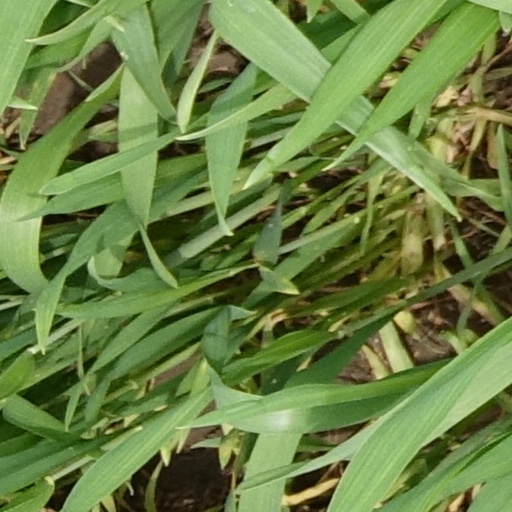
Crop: wheat